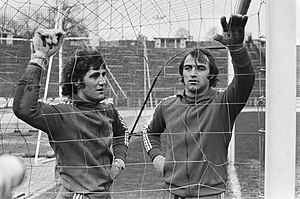
Christian Piot
Christian Piot (th.)
Christian Piot er en tidligere belgisk fodboldspiller.